MOTAT collections

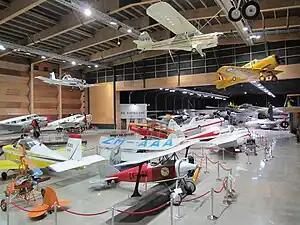
The Sir Keith Park Memorial Aviation Collection at MOTAT 2 in June 2012

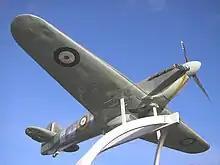
MOTAT's replica of OK1

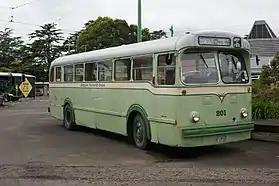
1953 Daimler Freeline, 44-seat under-floor diesel bus.

"Note: L207, Y542 & the Orenstein & Koppel were all operated until commercial retirement (1950–80s) by New Zealand Portland Cement Company near Whangarei."